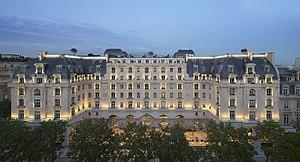
Façade de l'hôtel Peninsula, ancien hôtel Majestic, avenue Kléber, Paris, France.
Paris [pa.ʁi] est la ville la plus peuplée et la capitale de la France.
Édouard Nignon est un grand cuisinier français de la première moitié du XXᵉ siècle, né à Nantes le 9 novembre 1865 et mort en Bretagne le 30 octobre 1934.